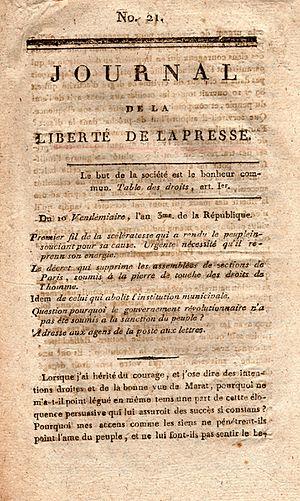
Une du journal de Gracchus Babeuf: Journal de la Liberté de la Presse, 1794.
François Noël Babeuf, connu sous le nom de Gracchus Babeuf, né le 23 novembre 1760 à Saint-Quentin et mort guillotiné à Vendôme le 27 mai 1797, est un révolutionnaire français.